Seventh-day Adventist Church

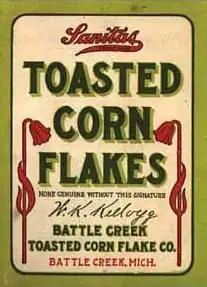
Corn flakes package from 1906

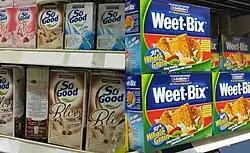
Sanitarium products for sale

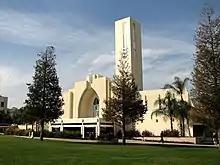
Loma Linda University Seventh-day Adventist Church in Loma Linda, California

Since the Seventh-day Adventist Church began in the 1860s, it has advocated its members to eat a vegetarian diet, particularly the consumption of kosher foods described in , meaning abstinence from pork, rabbit, shellfish, and other animals proscribed as "unclean". The church discourages its members from consuming alcoholic beverages, tobacco, and illegal drugs. In addition, some Adventists avoid processed foods and caffeine.